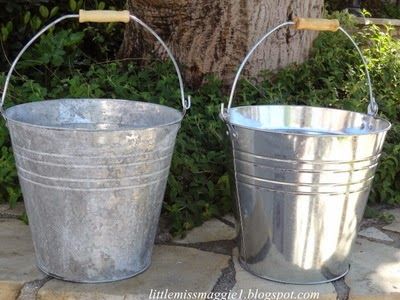
Adjective: shinier
Antonym: duller